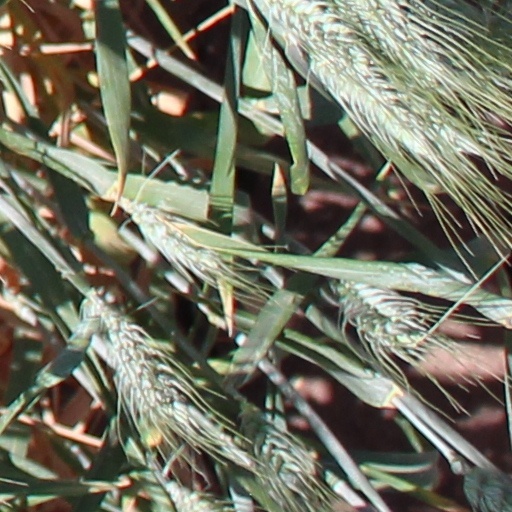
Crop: wheat